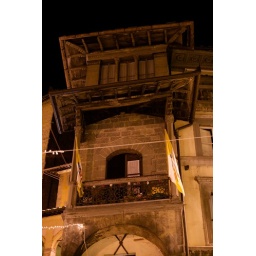
A balcony and tower in central Cortona, which sported the Medici family crest on the side.